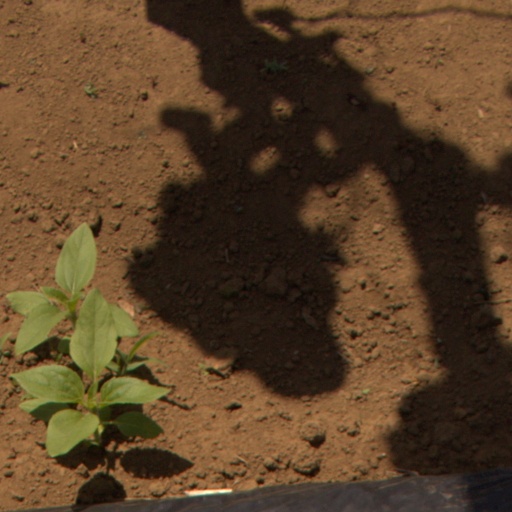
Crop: Jerusalem artichoke